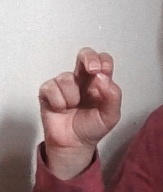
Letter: gaaf